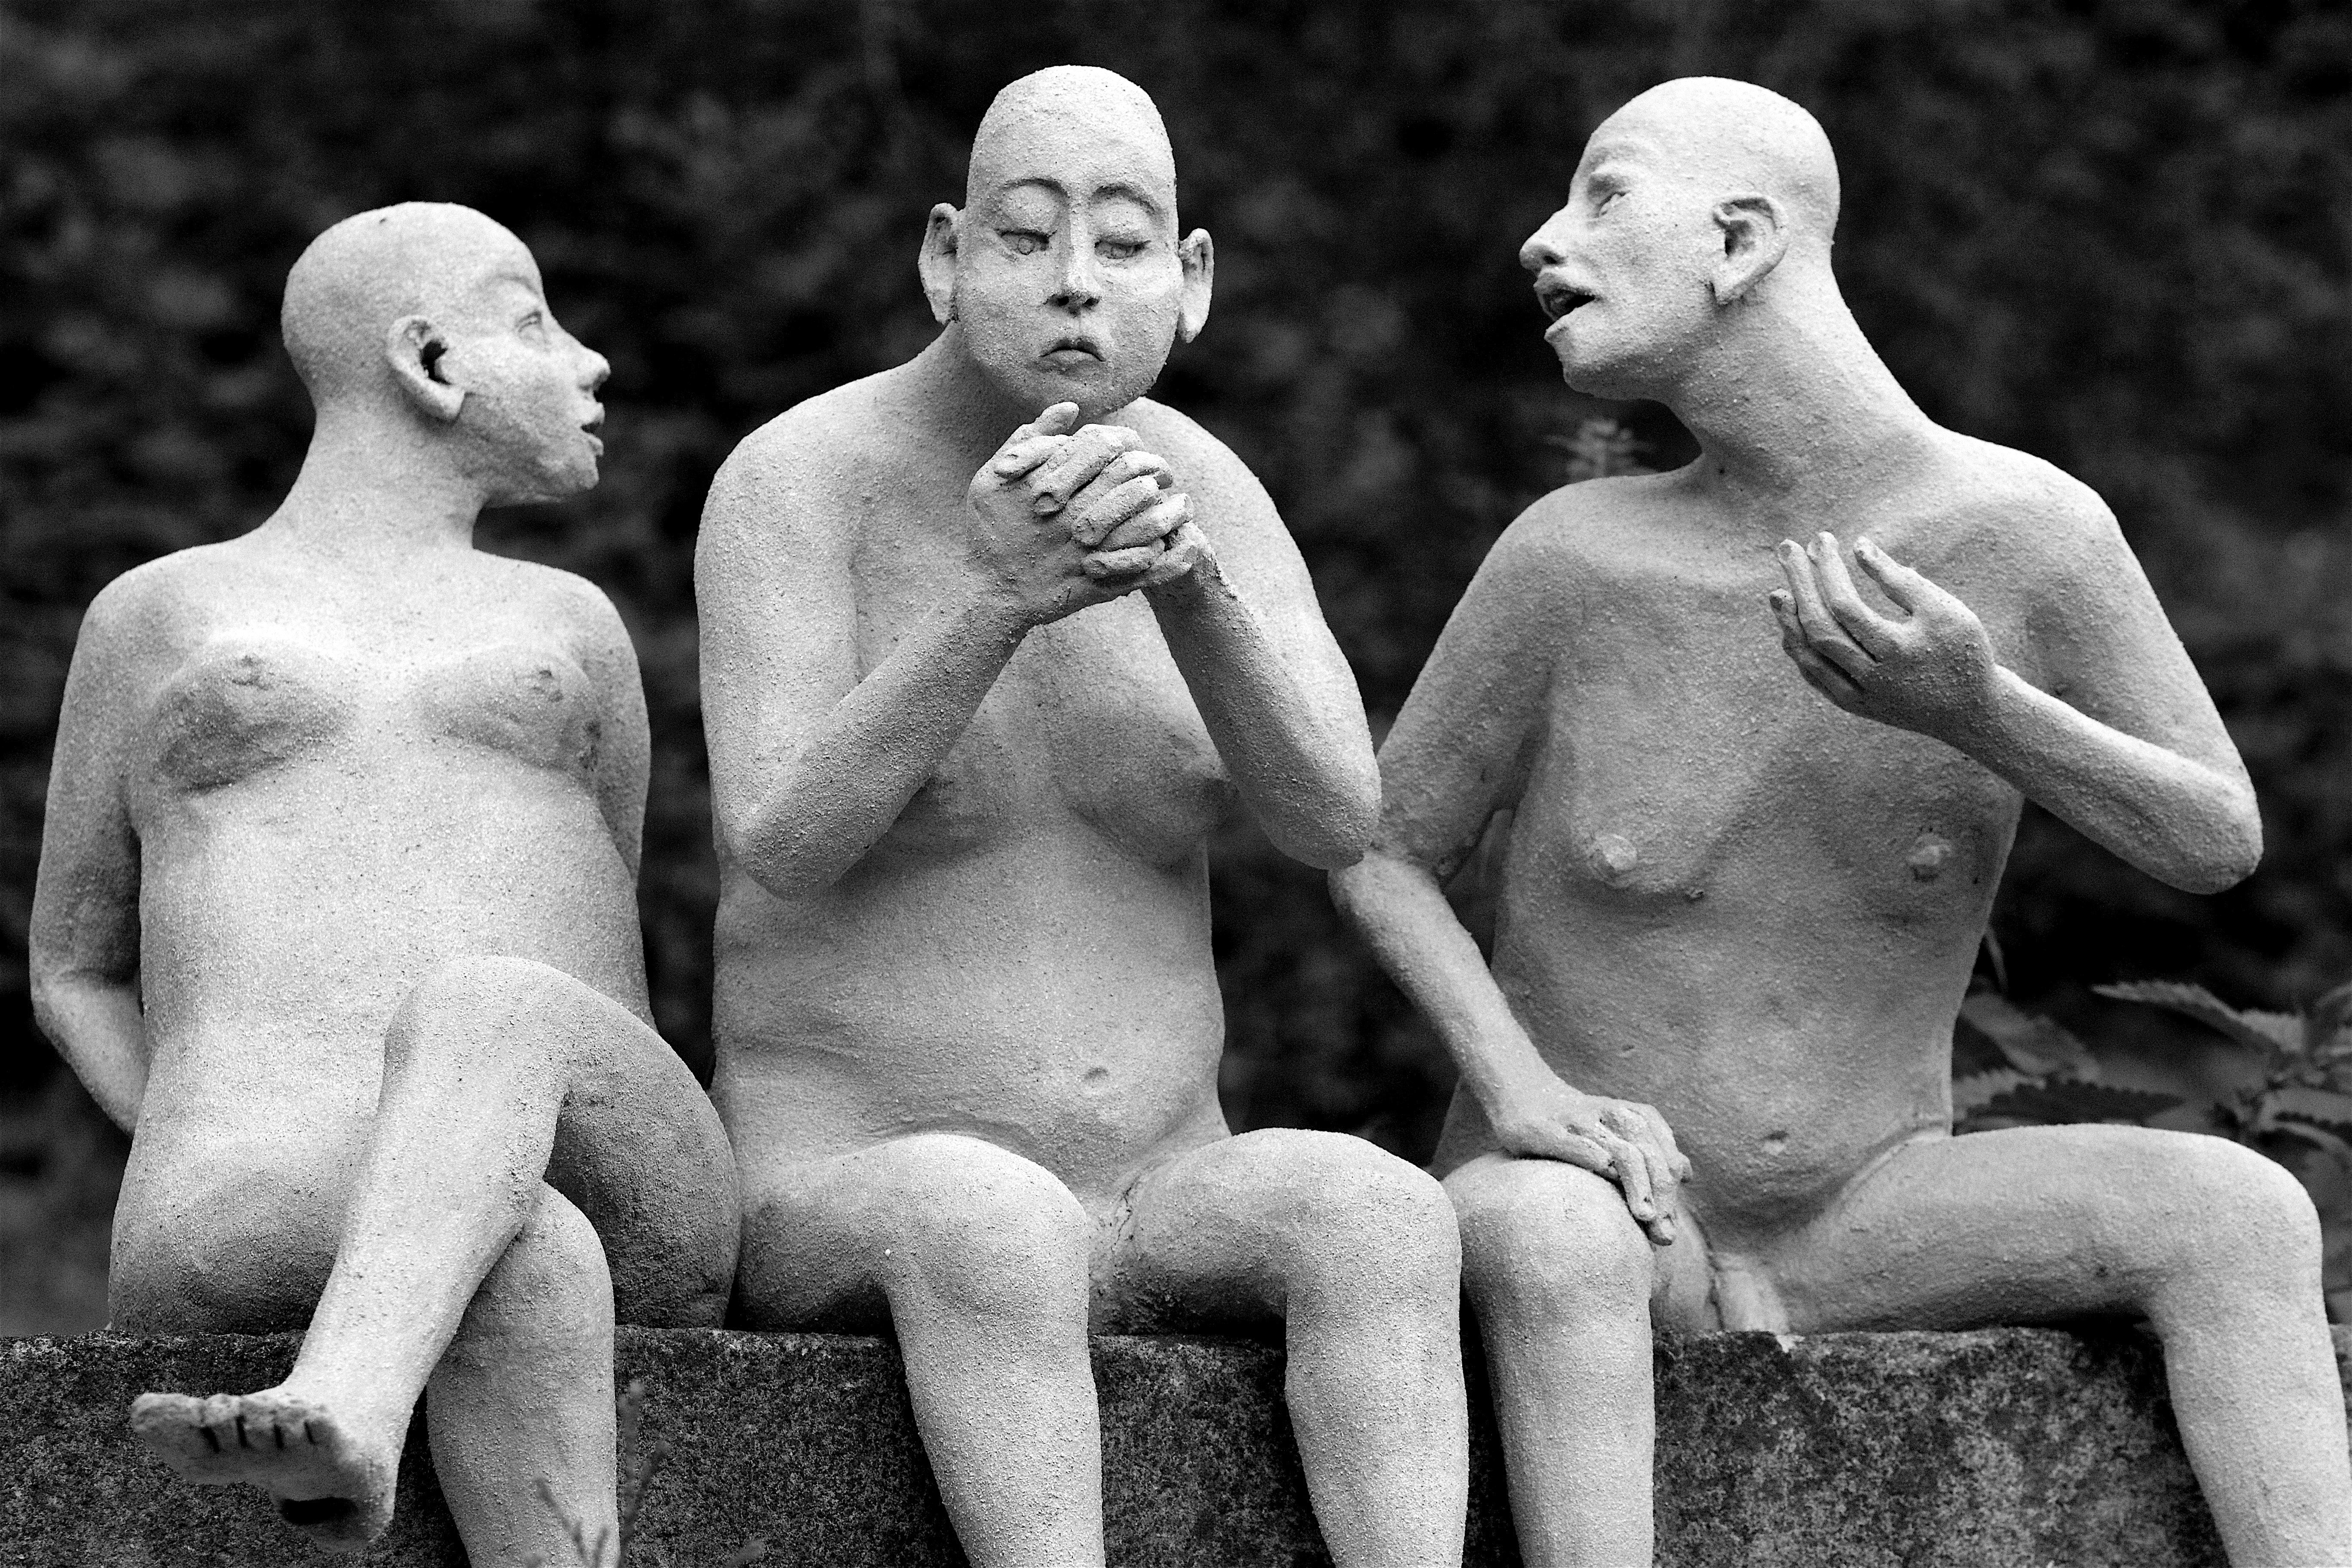
man, person, black and white, people, woman, photography, male, statue, monochrome, muscle, sculpture, art, figures, body, gestures, monochrome photography, barechestedness, human positions, art model